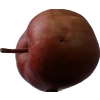
Label: Apple 18